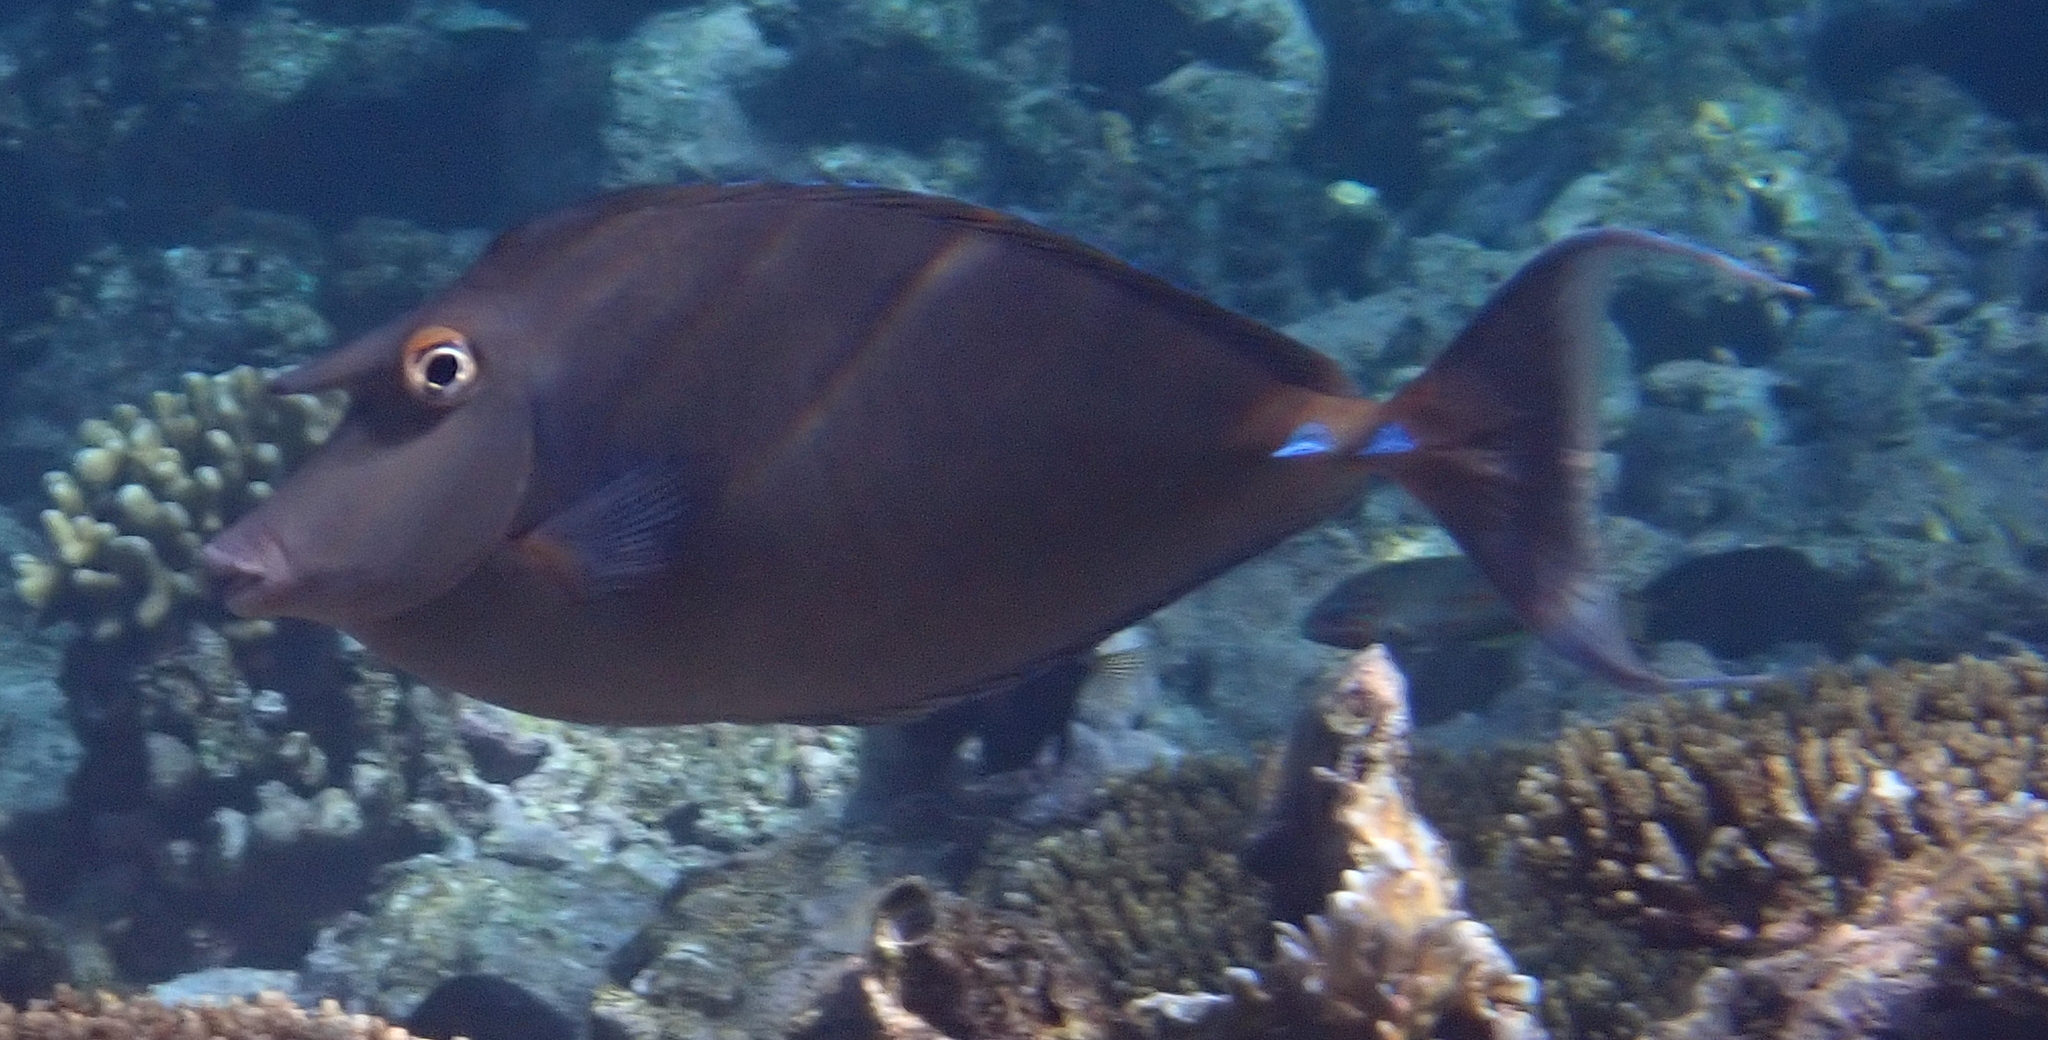
Naso unicornis (Bluespine Unicornfish)